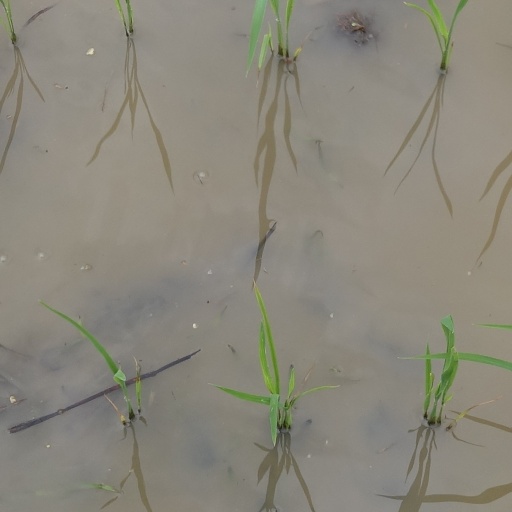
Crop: rice